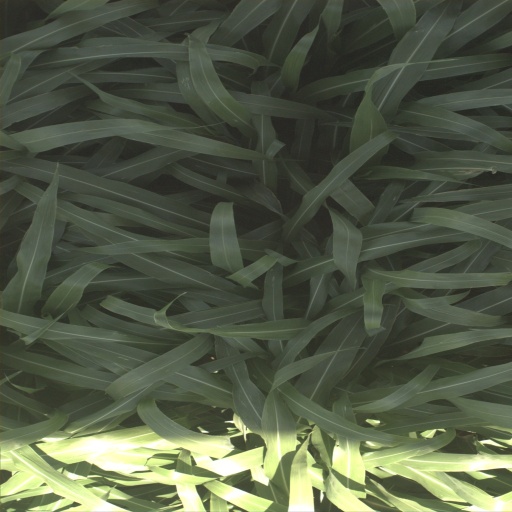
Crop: sorghum